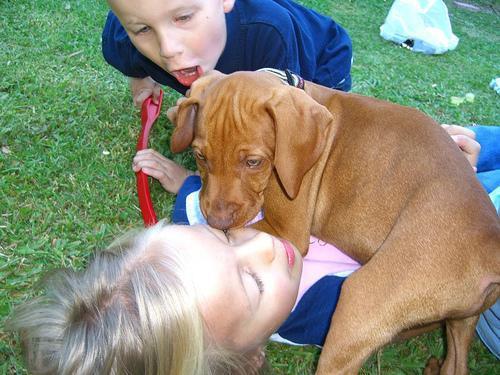
vizsla